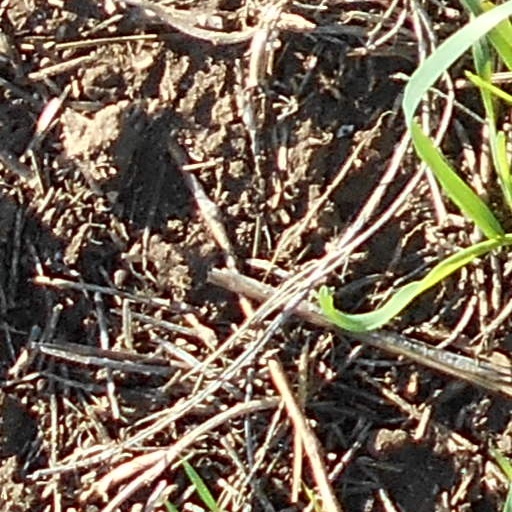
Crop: wheat